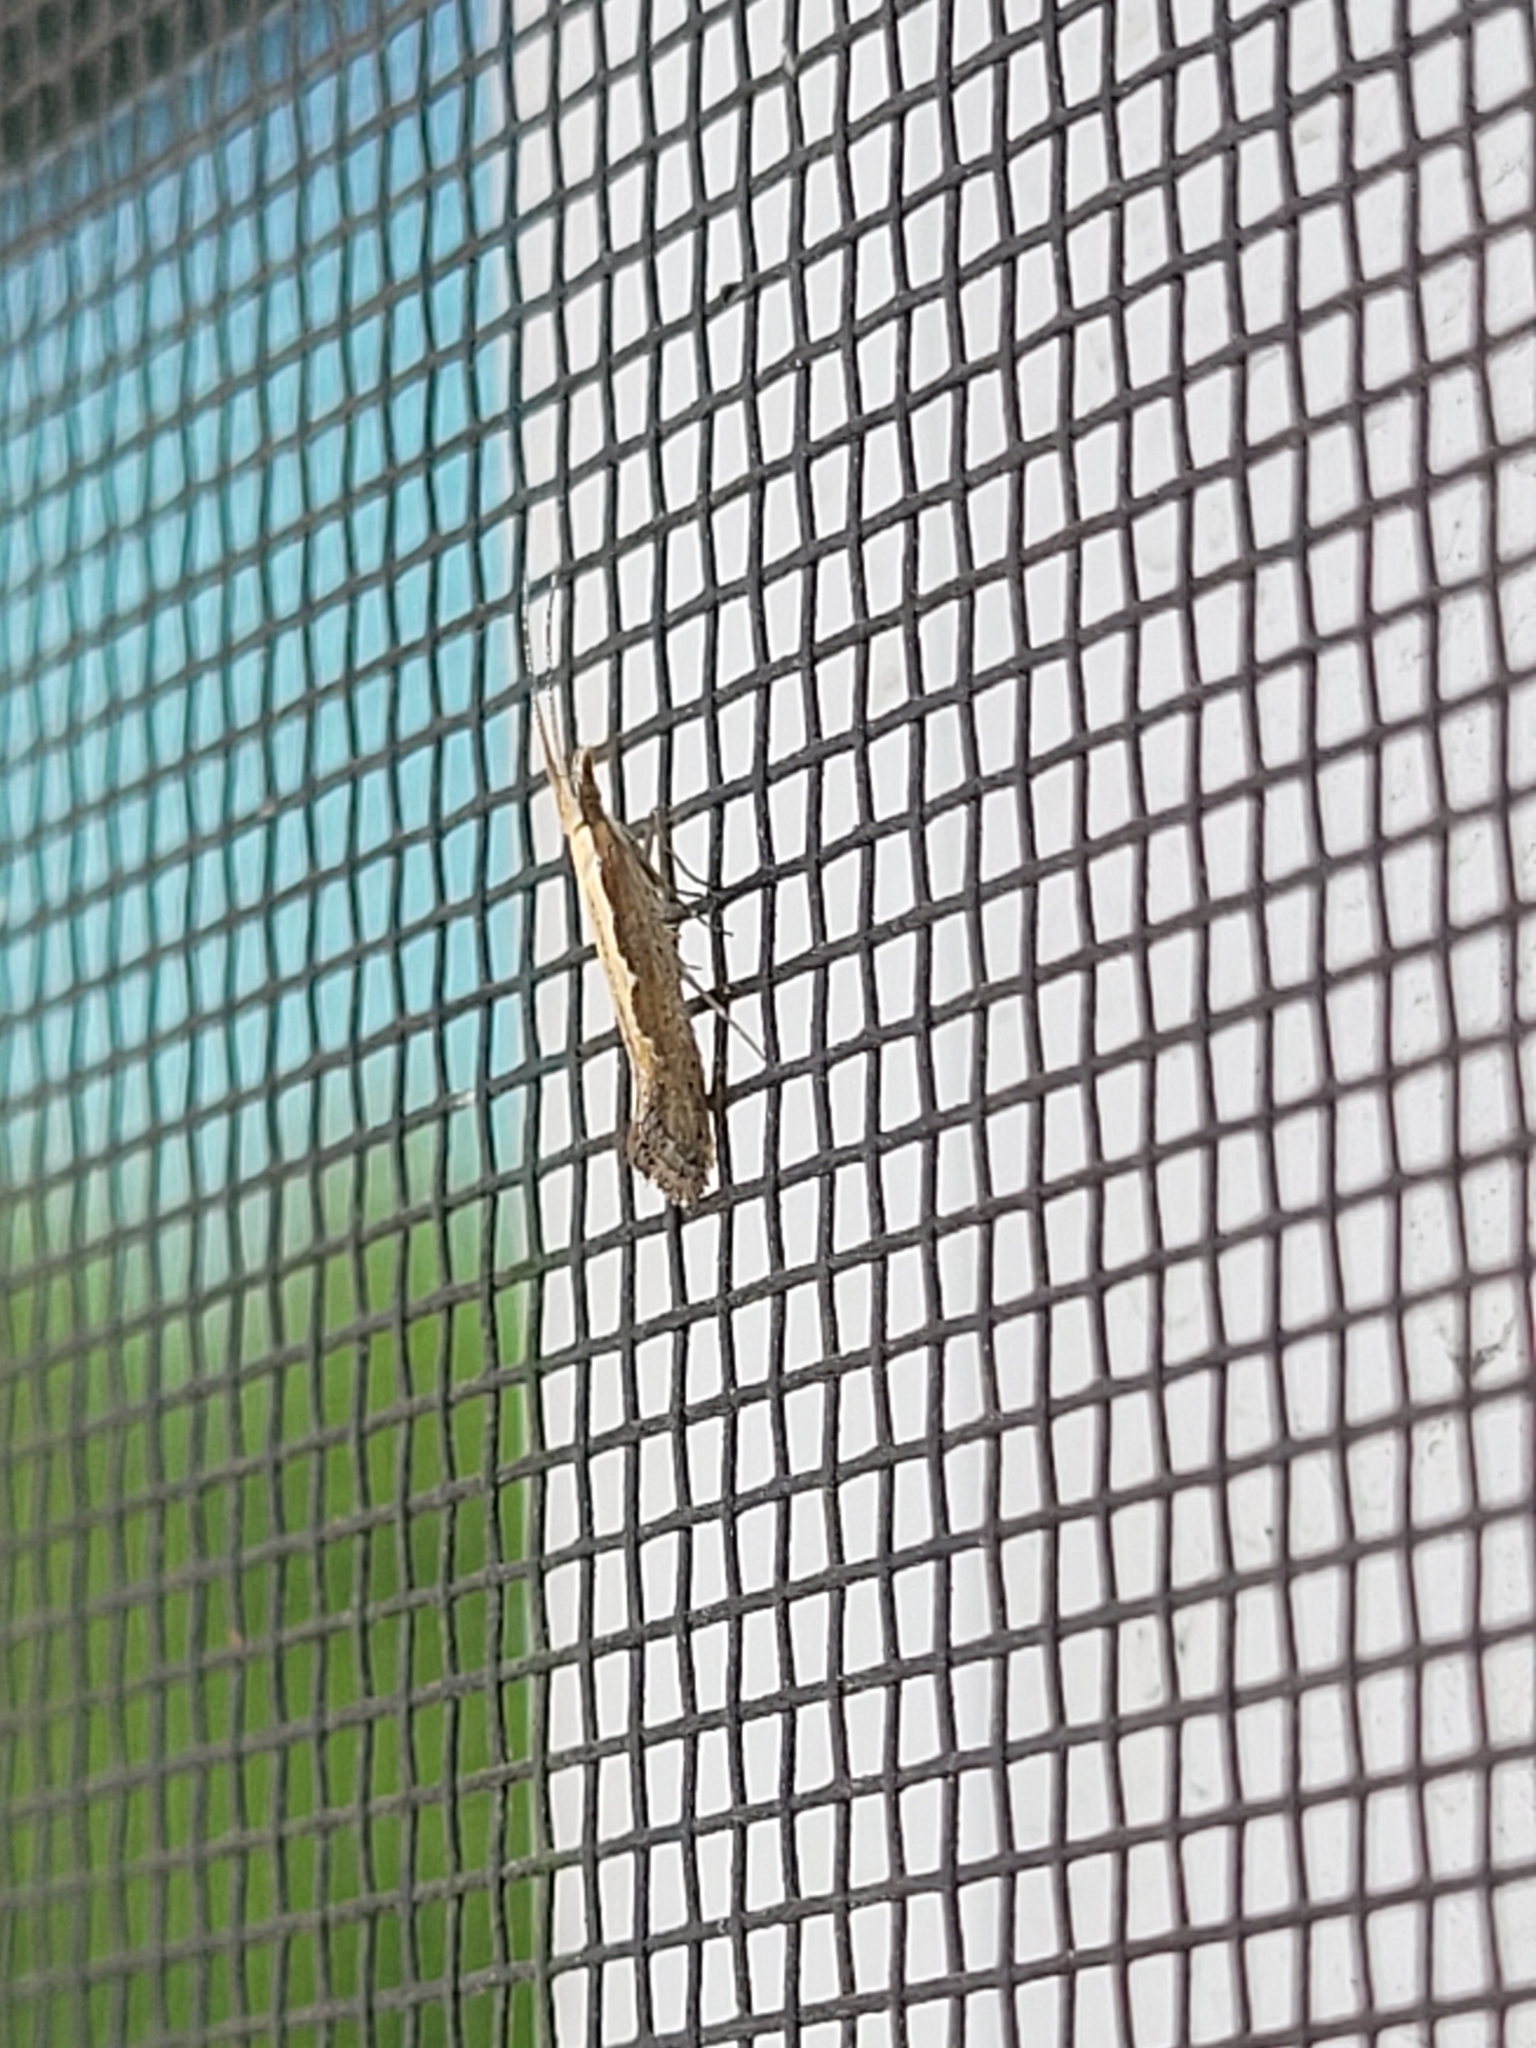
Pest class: diamondback_moth